Highly Dangerous

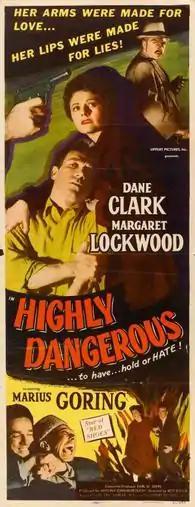

Highly Dangerous is a 1950 British spy film starring Margaret Lockwood and Dane Clark. It was directed by Roy Ward Baker, based on a screenplay and novel "The Dark Frontier" written by Eric Ambler.